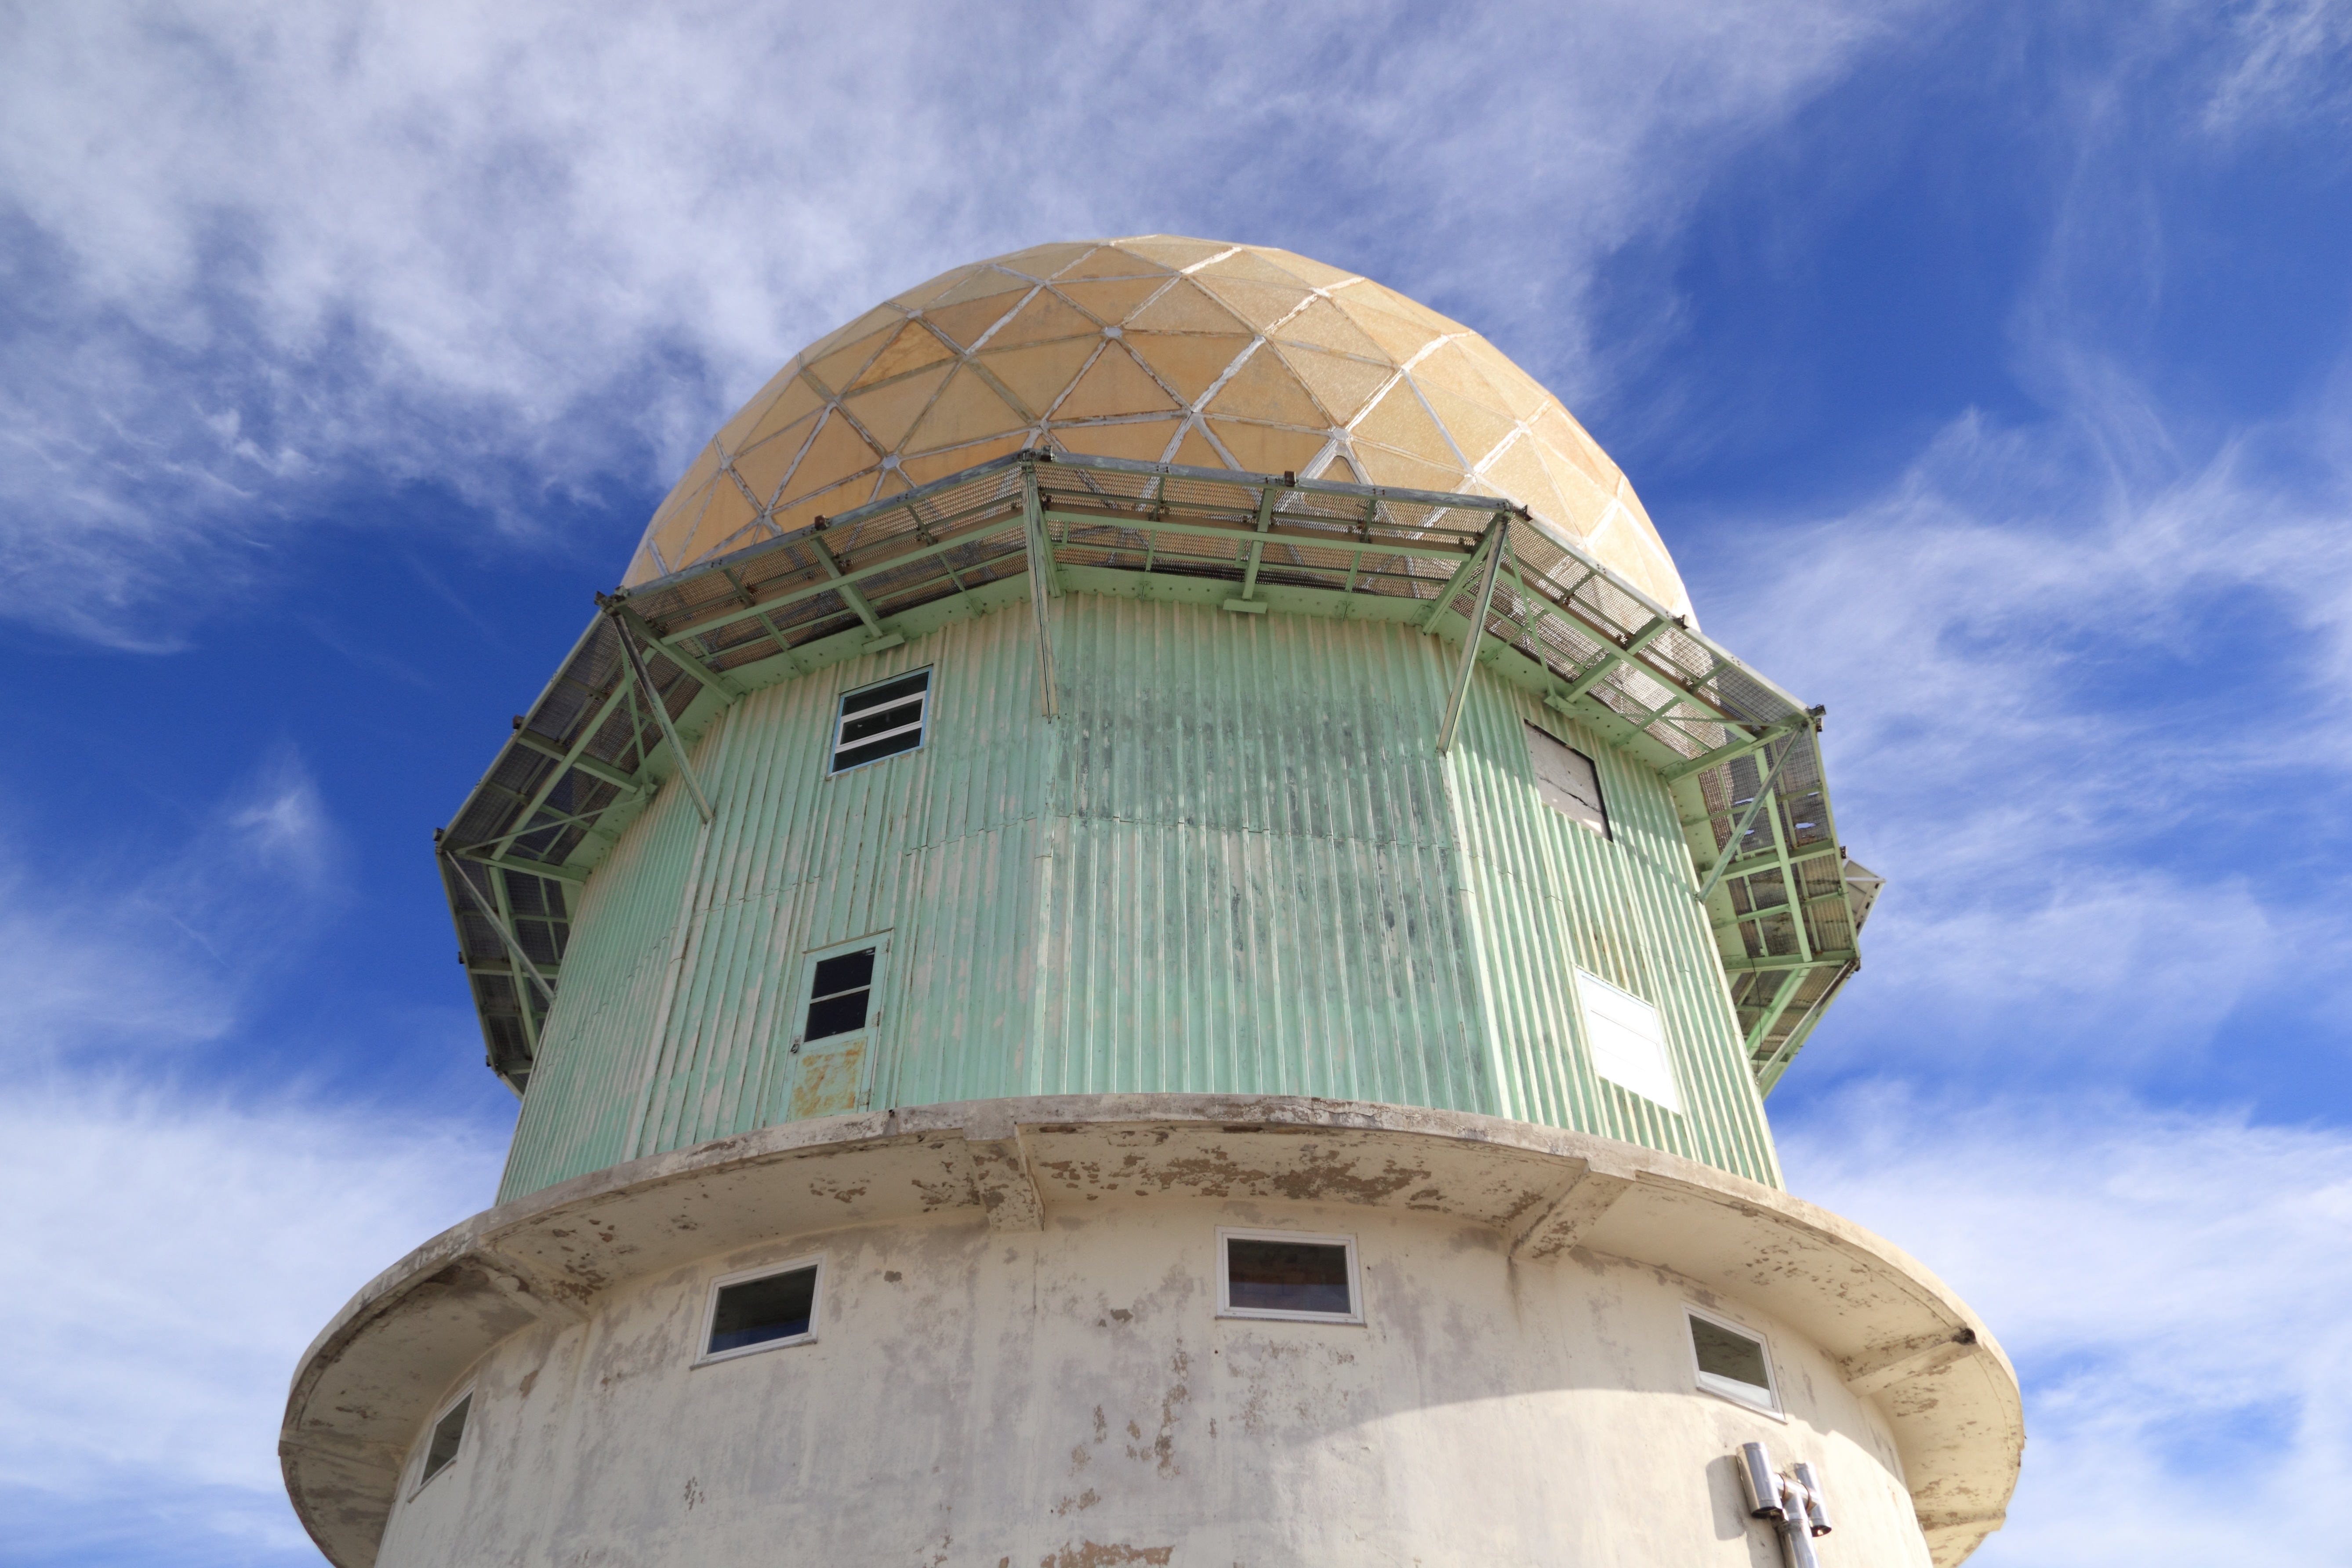
architecture, sky, building, tower, landmark, observatory, sierra, portugal, radar, dome, da, estrela, control tower